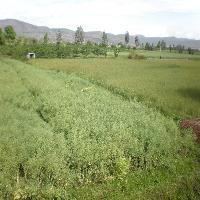
Weather: cloudy or overcast